Massospora cicadina

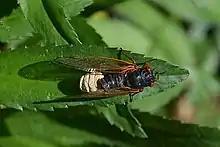
Cicada with extensive fungus on abdomen

Massospora cicadina is a fungal pathogen that infects only 13 and 17 year periodical cicadas. Infection results in a "plug" of spores that replaces the end of the cicada's abdomen while it is still alive, leading to infertility, disease transmission, and eventual death of the cicada.